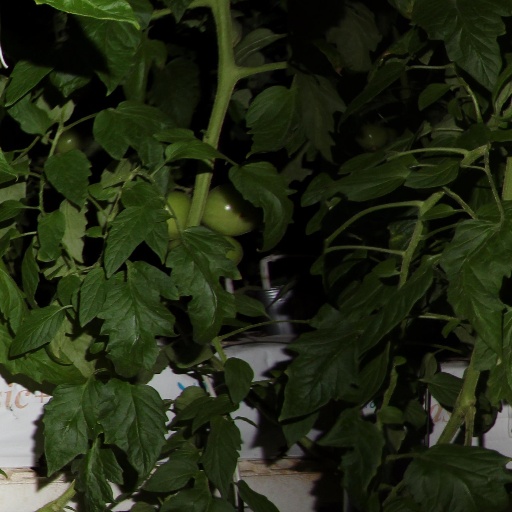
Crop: tomato